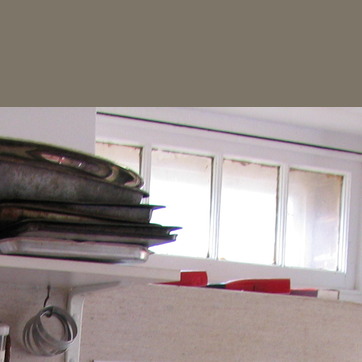
Material: glass